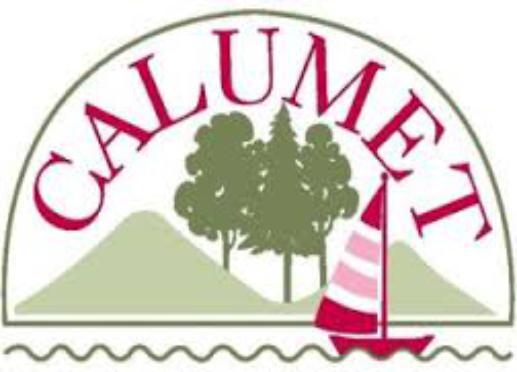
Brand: Calumet
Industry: Others